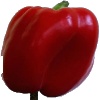
Label: Pepper Red 1